Jonathan (tortoise)

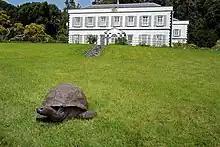
Jonathan exploring the paddock in front of Plantation House (2022)

His age is estimated because he was "fully mature" when brought to Saint Helena in 1882. "Fully mature" means at least 50 years old, giving him a hatching date no later than 1832. A photograph featuring Jonathan originally thought to date from 1902 actually dates from 1886, showing Jonathan four years after his arrival on Saint Helena. Measurements taken from the photograph show that he was fully mature in 1886.